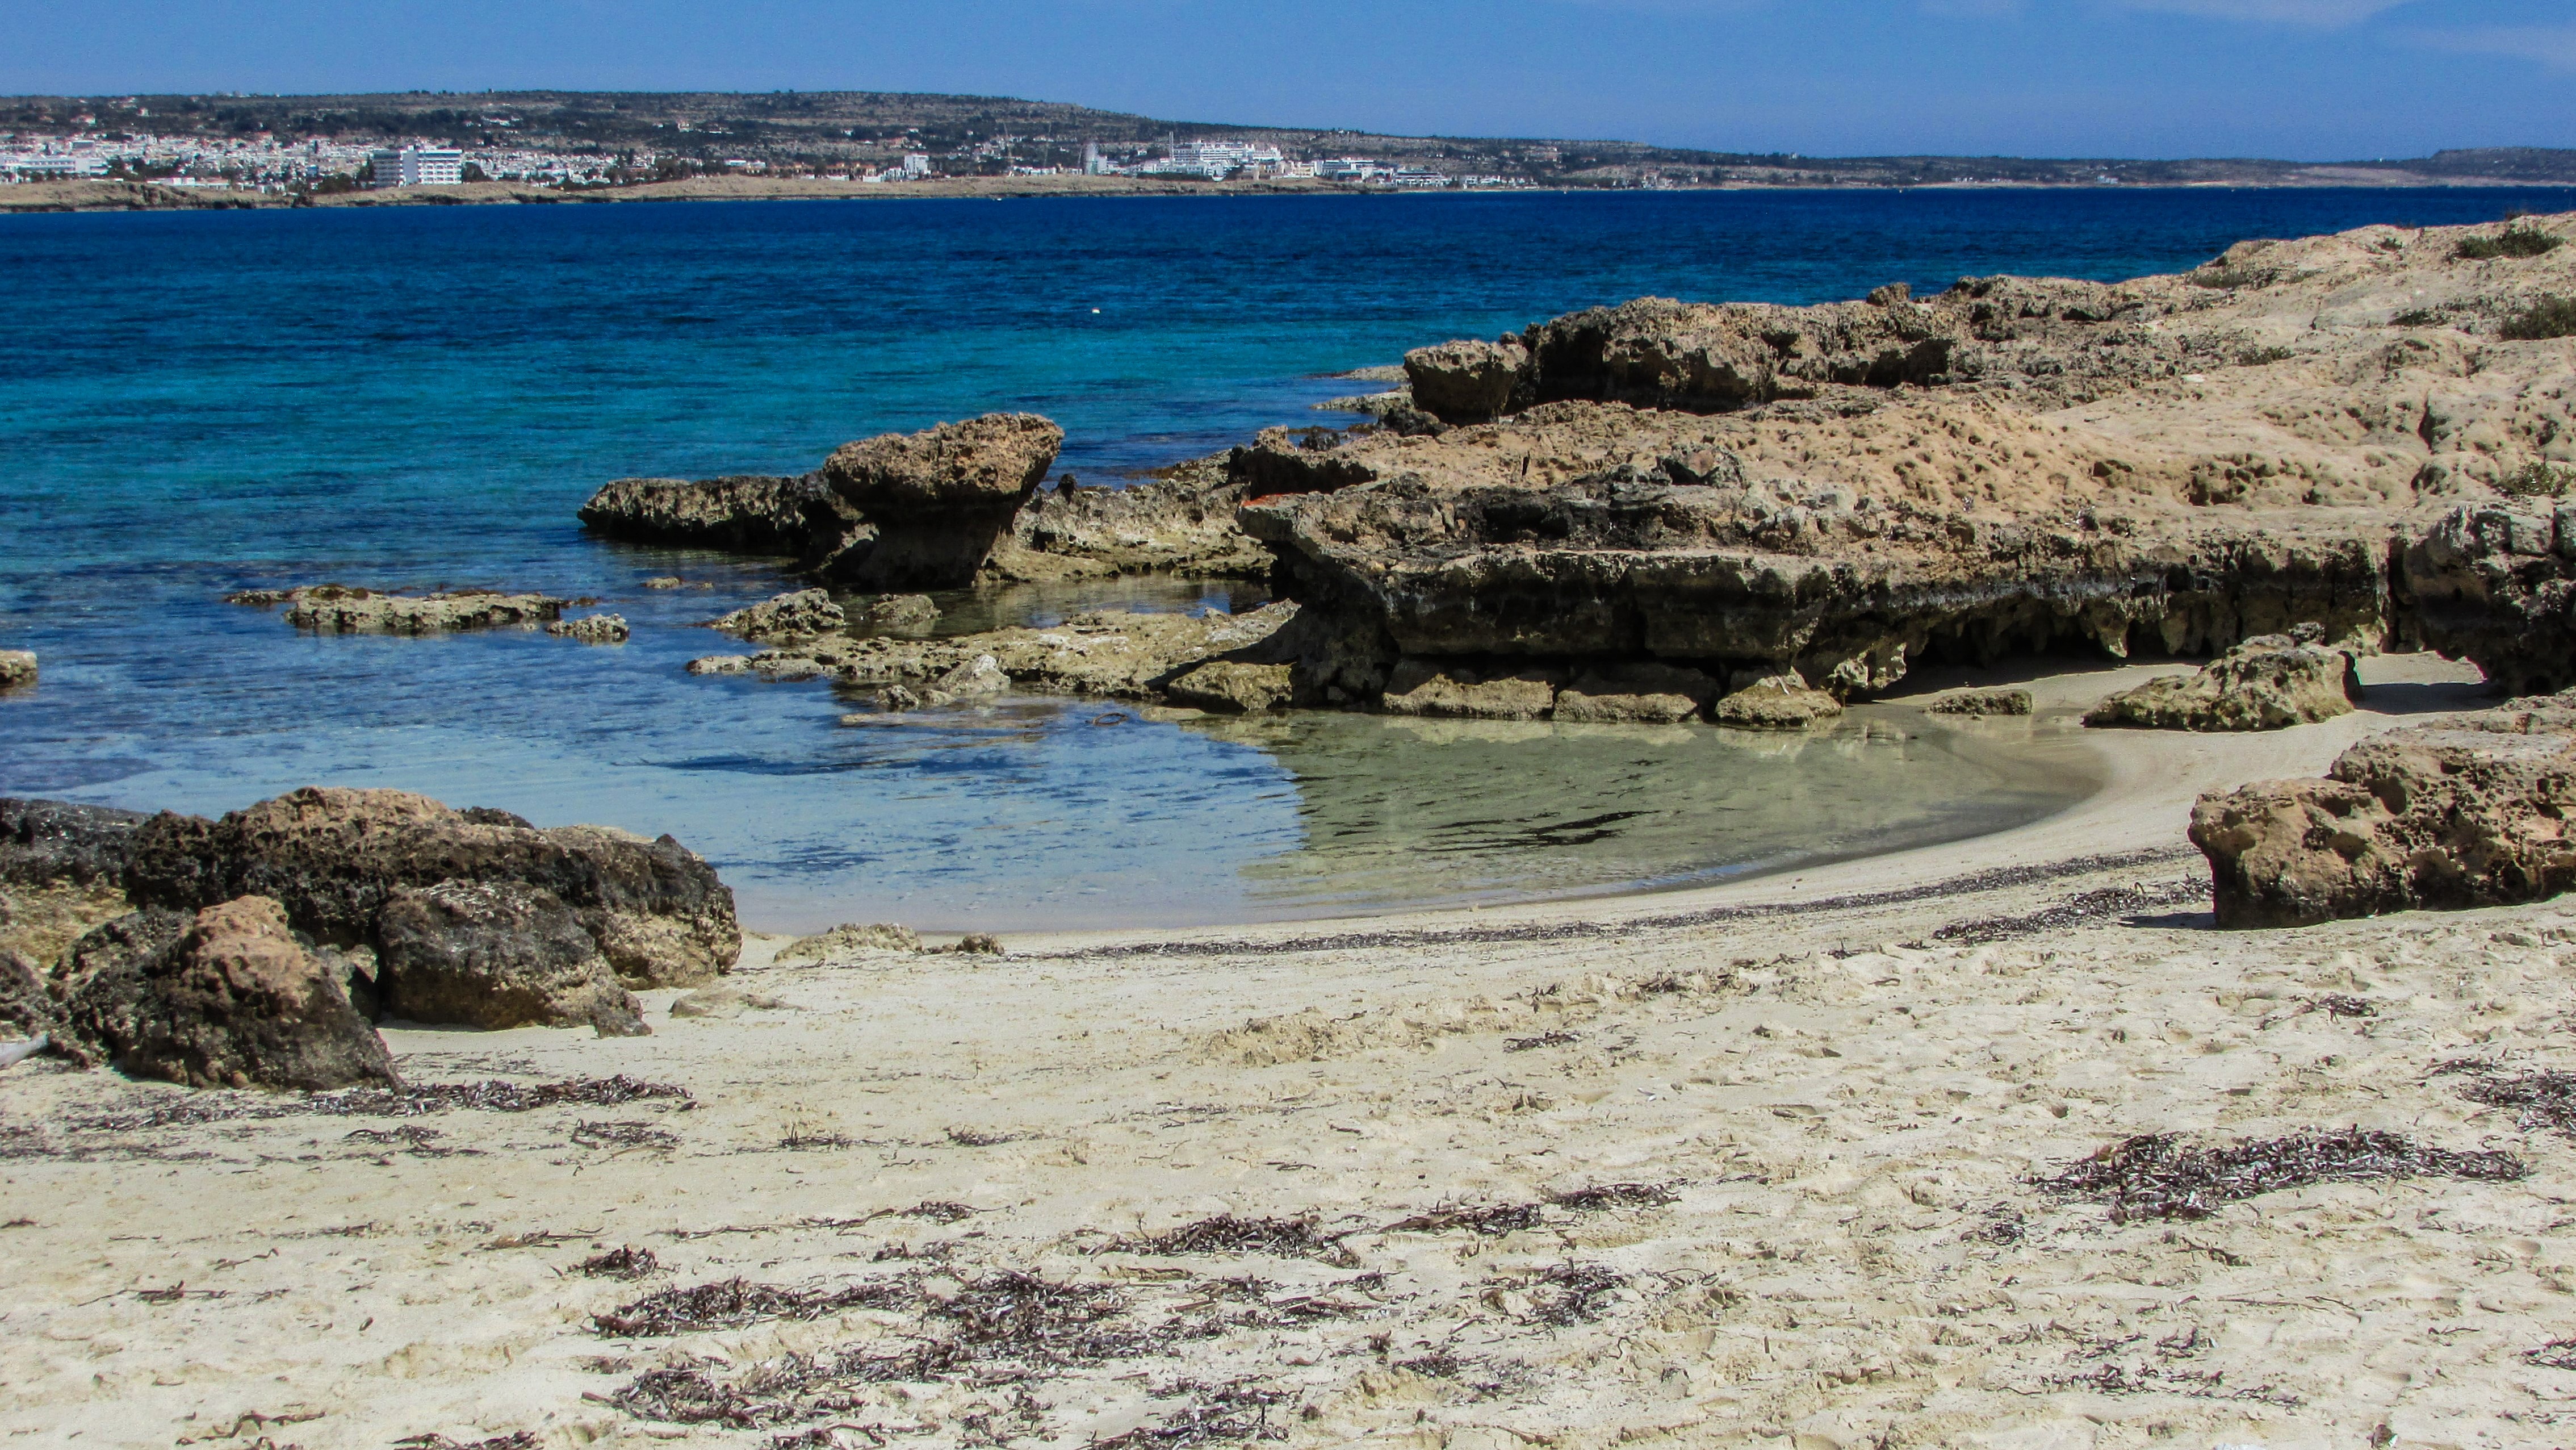
beach, sea, coast, sand, rock, ocean, shore, formation, cliff, cove, bay, terrain, body of water, sandy beach, cyprus, cape, ayia napa